Sayyid Abubakr bin Shaikh Al-Kaff

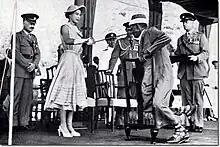
Elizabeth II knighting Al-Kaff as part of her 1954 visit to Aden Colony.

Al-Kaff helped to finance the construction of a road in Hadhramaut from the interior to the coast which included compensating local tribesmen for the loss of earnings from their camel trains due to the rise of motor vehicles. Ingrams wrote that he had started building the road about ten years prior to his arrival and that the cost of compensations was $180,000. He also commented that the little knowledge Al-Kaf's foreman Ubeid had was dangerous as he never knew when a task was impossible and thought motor-cars could go up anything like flies. Al-Kaff was also involved in providing free education and medical care to the people of Tarim by maintaining a school and hospital.